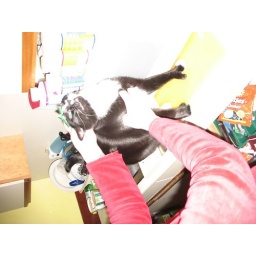
12-09-07 cats in hats and trees 001